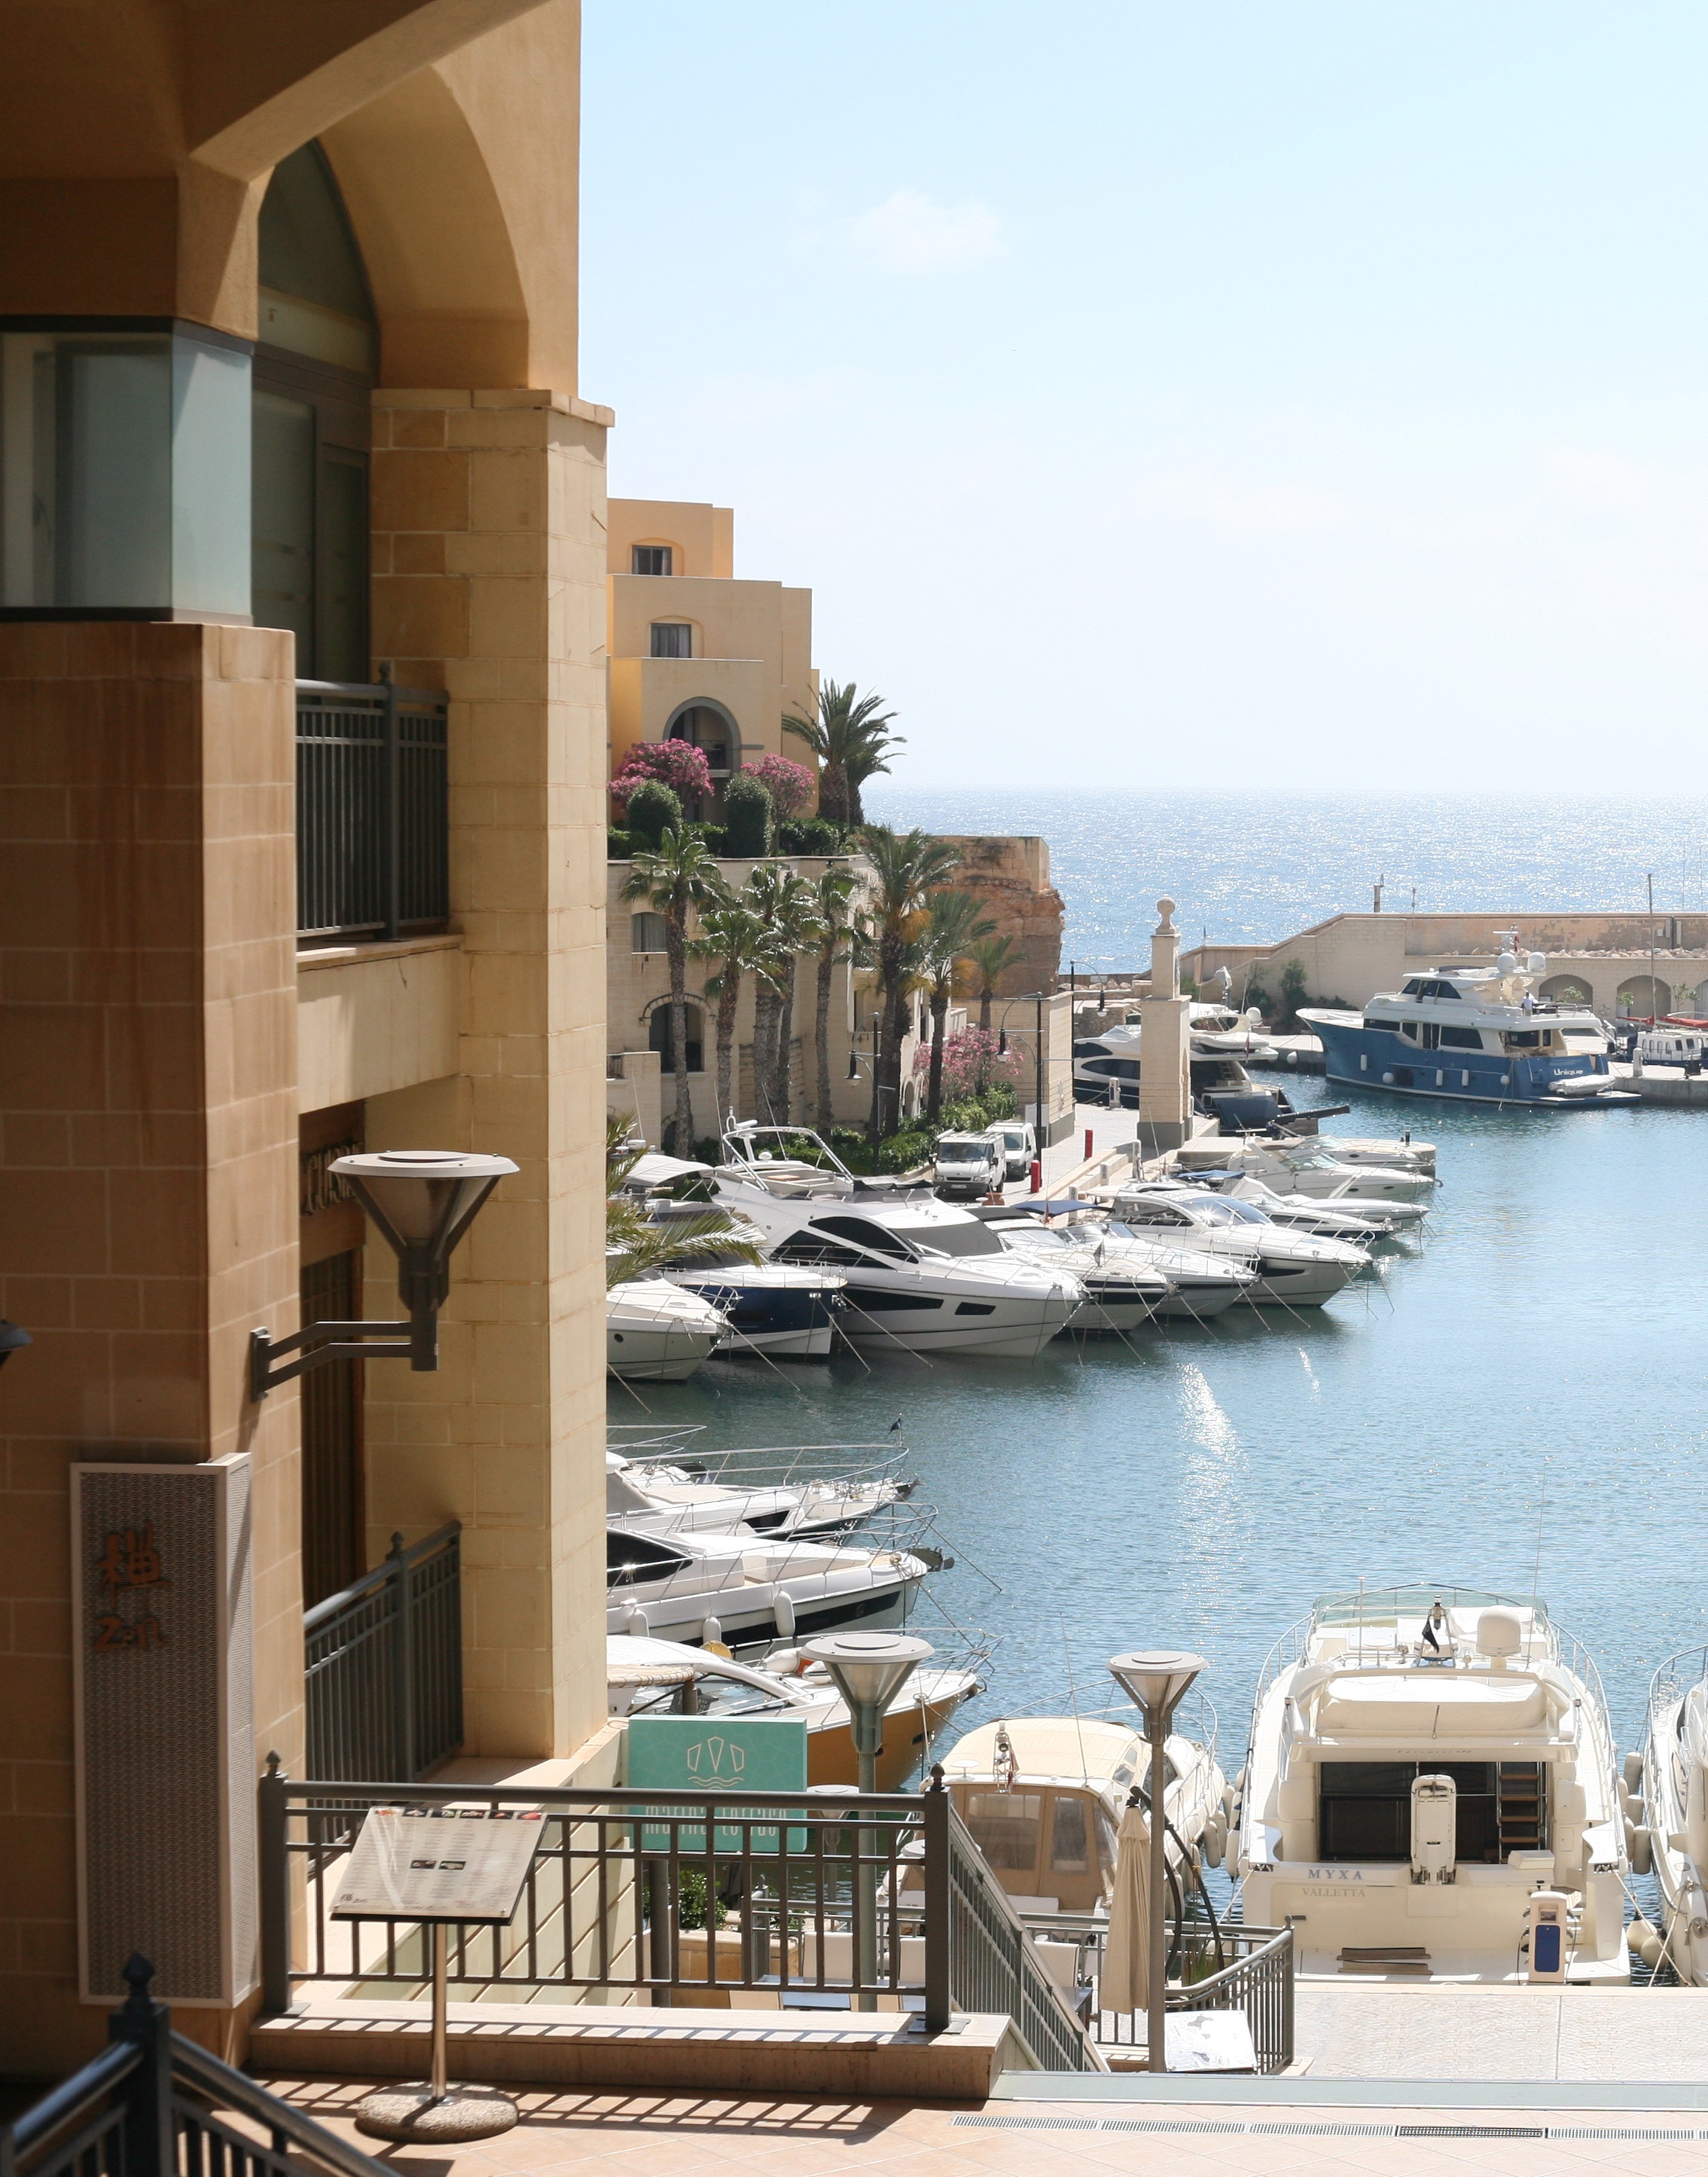
ocean, dock, vacation, travel, vehicle, yacht, bay, island, blue, marina, apartment, outdoors, malta, estate